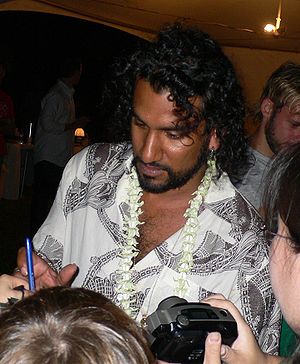
Naveen Andrews
Naveen William Sidney Andrews er en Emmy- og Golden Globe-nomineret engelsk skuespiller. Han er bedst kendt for sine roller i Den engelske patient, Grindhouse og tv-serien Lost.